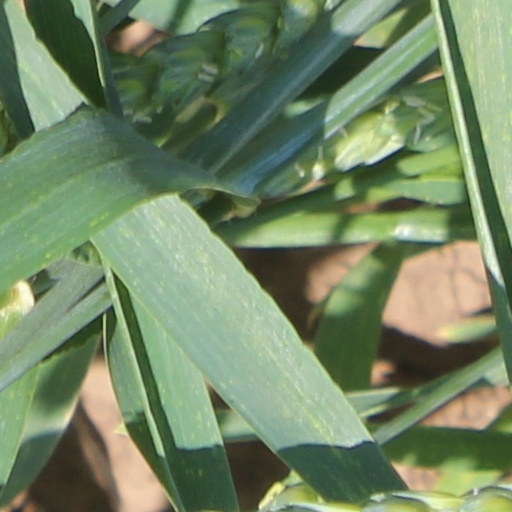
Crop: wheat